Dialium

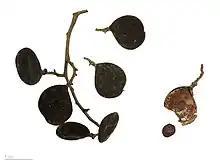
"Dialium" sp. - MHNT

Dialium is a genus of flowering plants in the family Fabaceae, subfamily Dialioideae. Velvet tamarind is a common name for several species. The genus includes 37 species which range from the tropical Americas to sub-Saharan Africa, Madagascar, India, Indochina, and western Malesia.